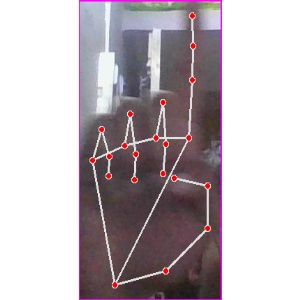
अक्षर: क